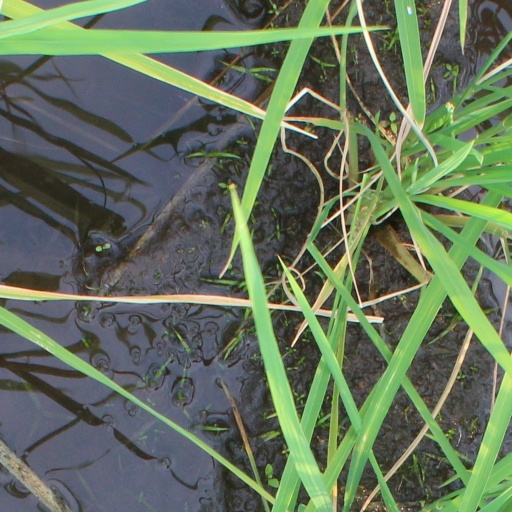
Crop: rice